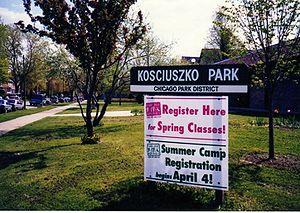
Kosciuszko Park est un parc de la ville de Chicago qui se trouve au 2732 North Avers Avenue, entre Pulaski Avenue et Diversey Road, le long de la limite nord du secteur communautaire de Logan Square. Situé dans les quartiers nord de Chicago, dans l'État de l'Illinois, Kosciuszko Park est très fréquenté par les résidents d'Avondale et est considéré comme faisant partie du quartier polonais de Jackowo. La maison historique située dans Kosciuszko Park a été conçue par Albert A. Schwartz dans un style néo-tudor.